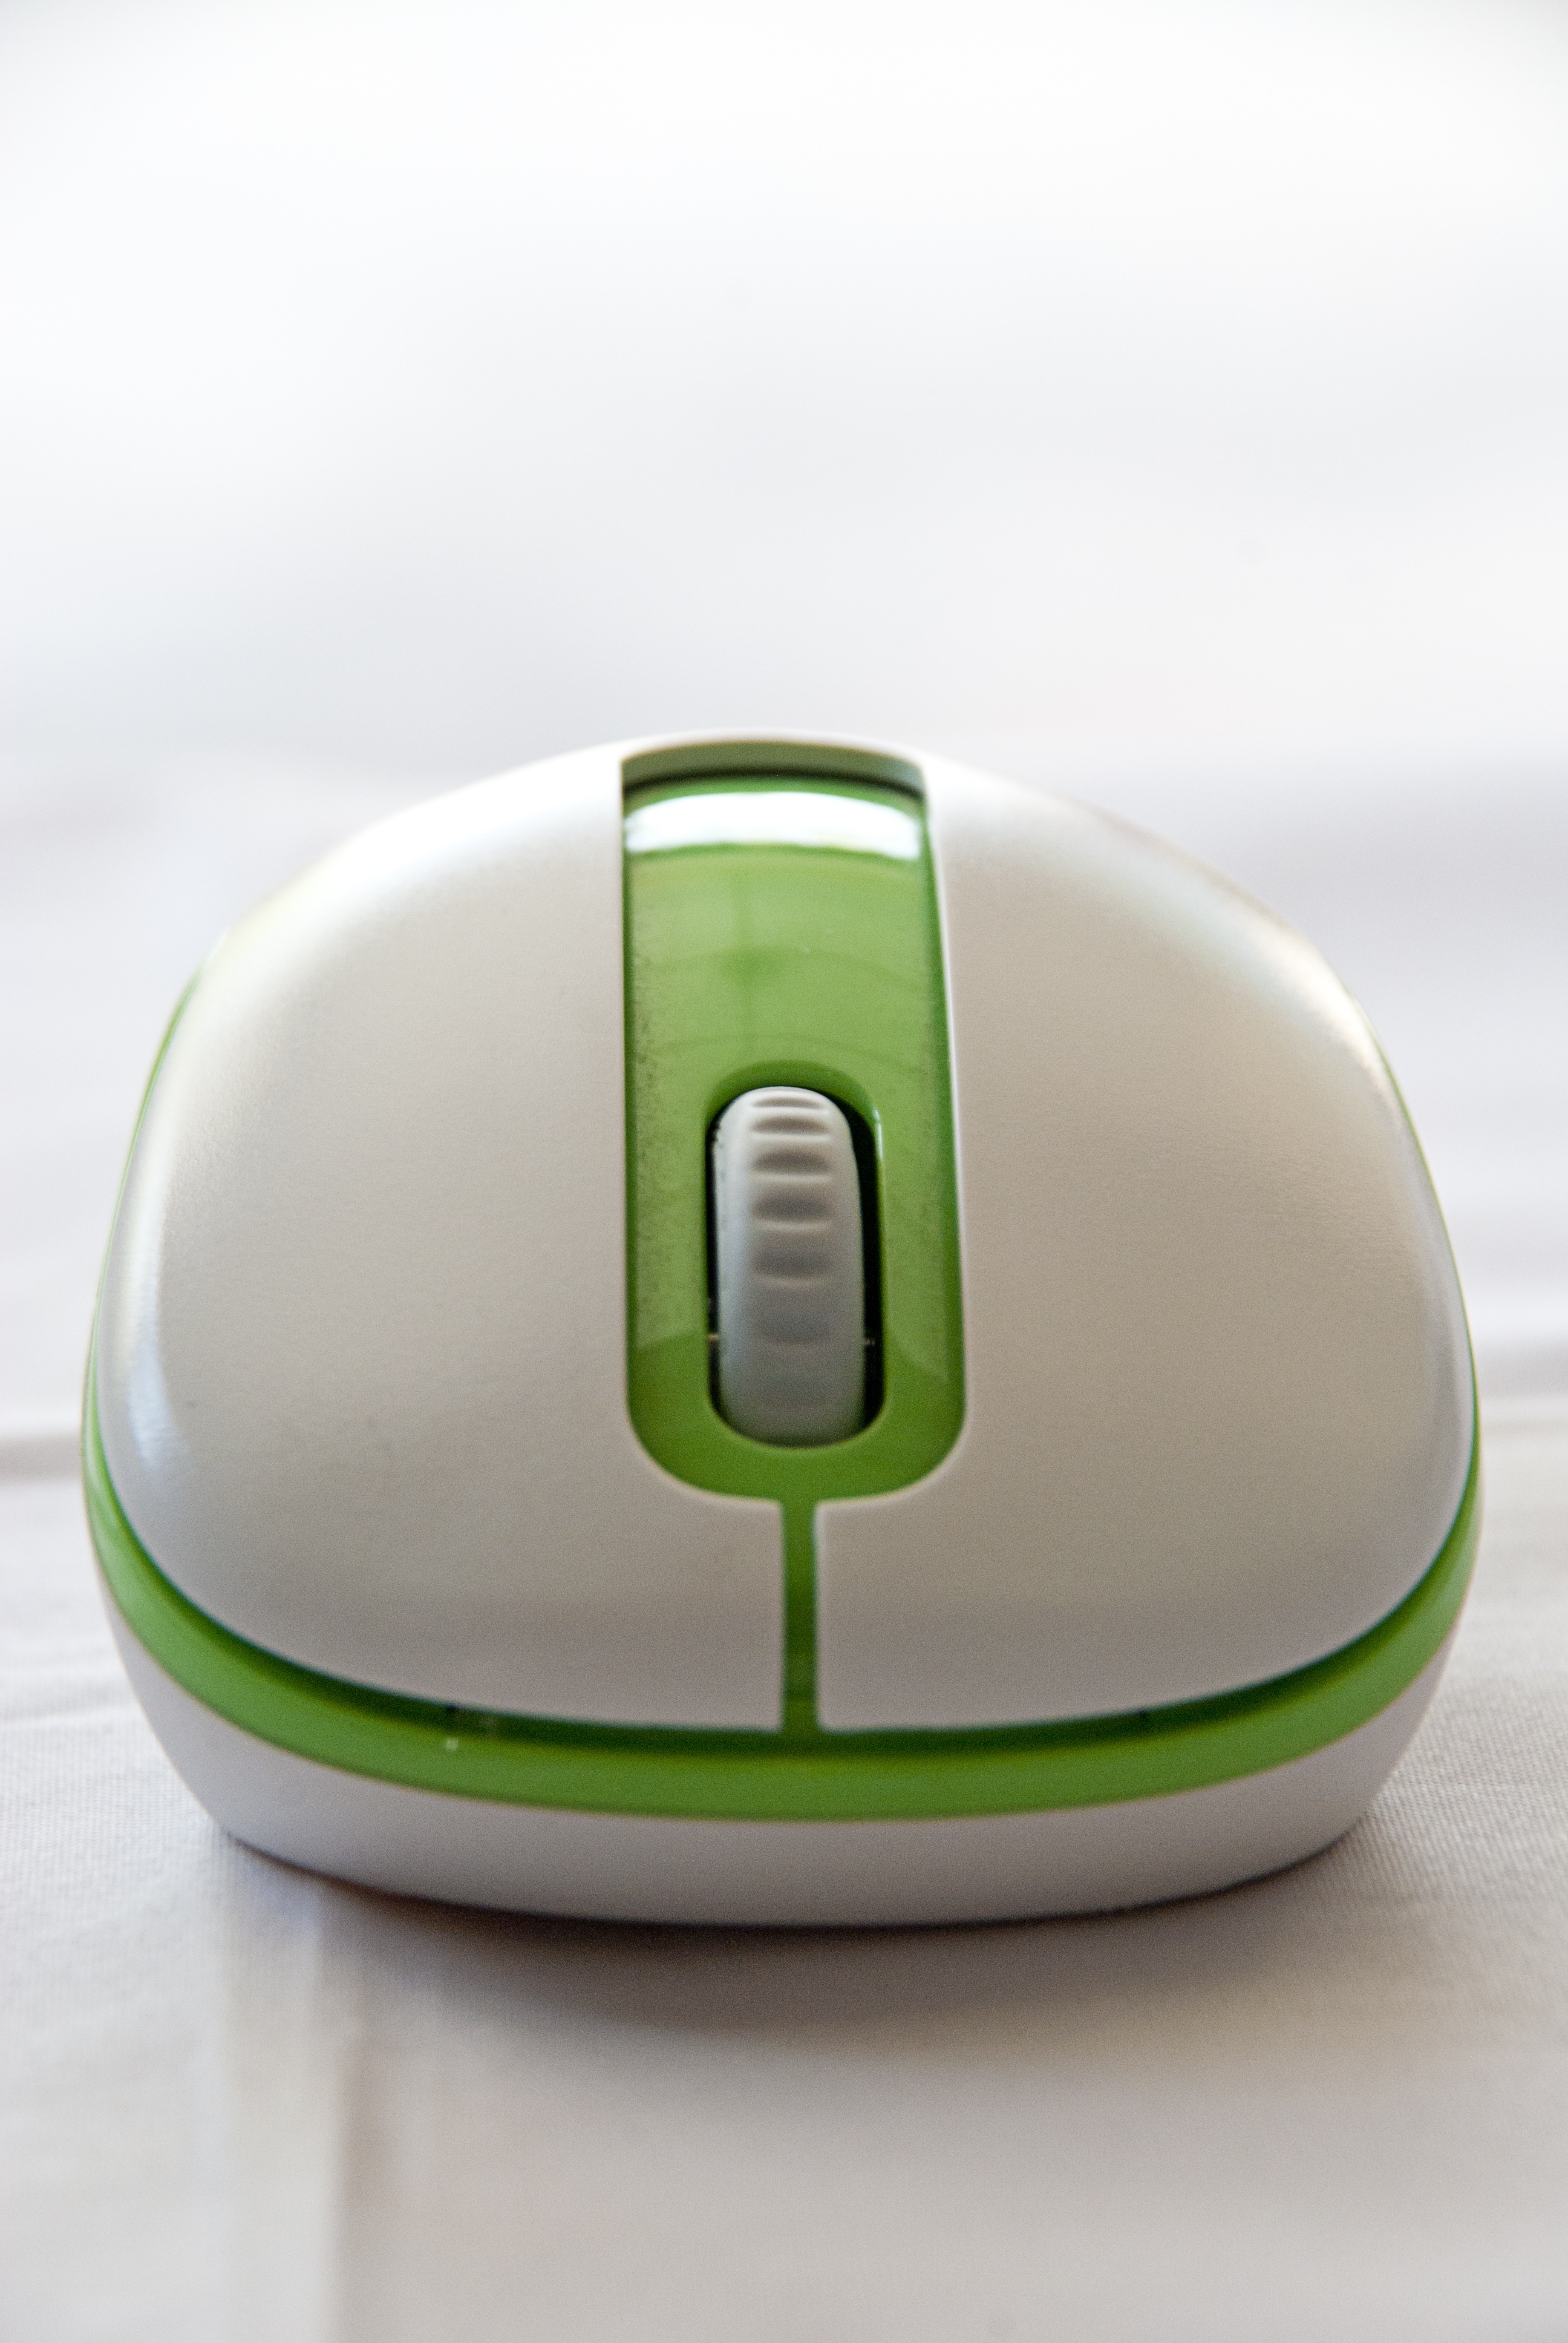
computer, technology, mouse, equipment, device, product, electronics, design, hardware, pc, wireless, computing, optical, electronic device, computer component